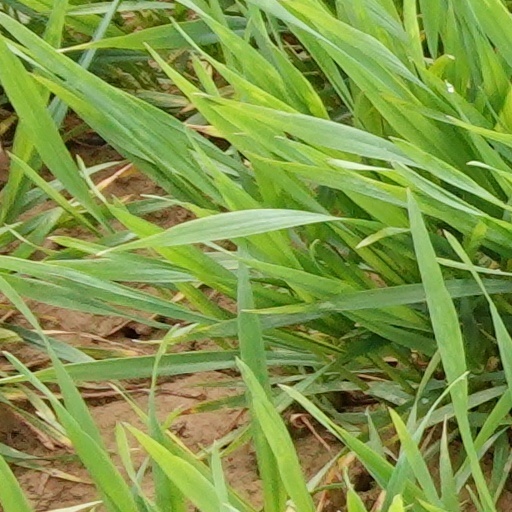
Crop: wheat